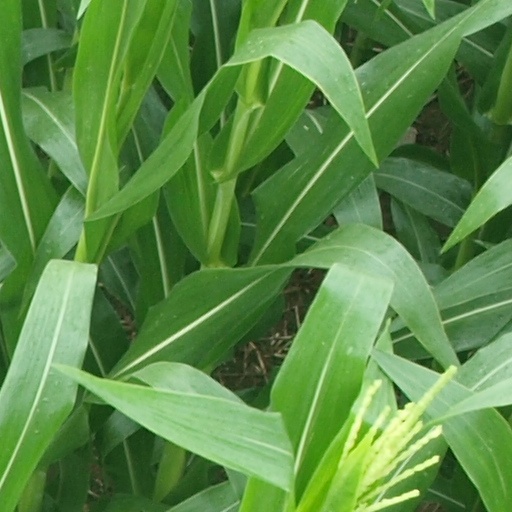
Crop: maize; corn